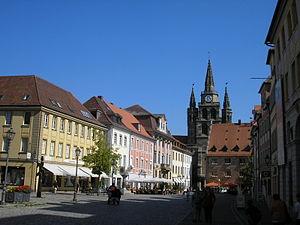
Ansbach ou Anspach, à l'origine Onolzbach, est une ville-arrondissement d'Allemagne, en Bavière. C'est le chef-lieu du district de Moyenne-Franconie et de l'arrondissement homonyme.